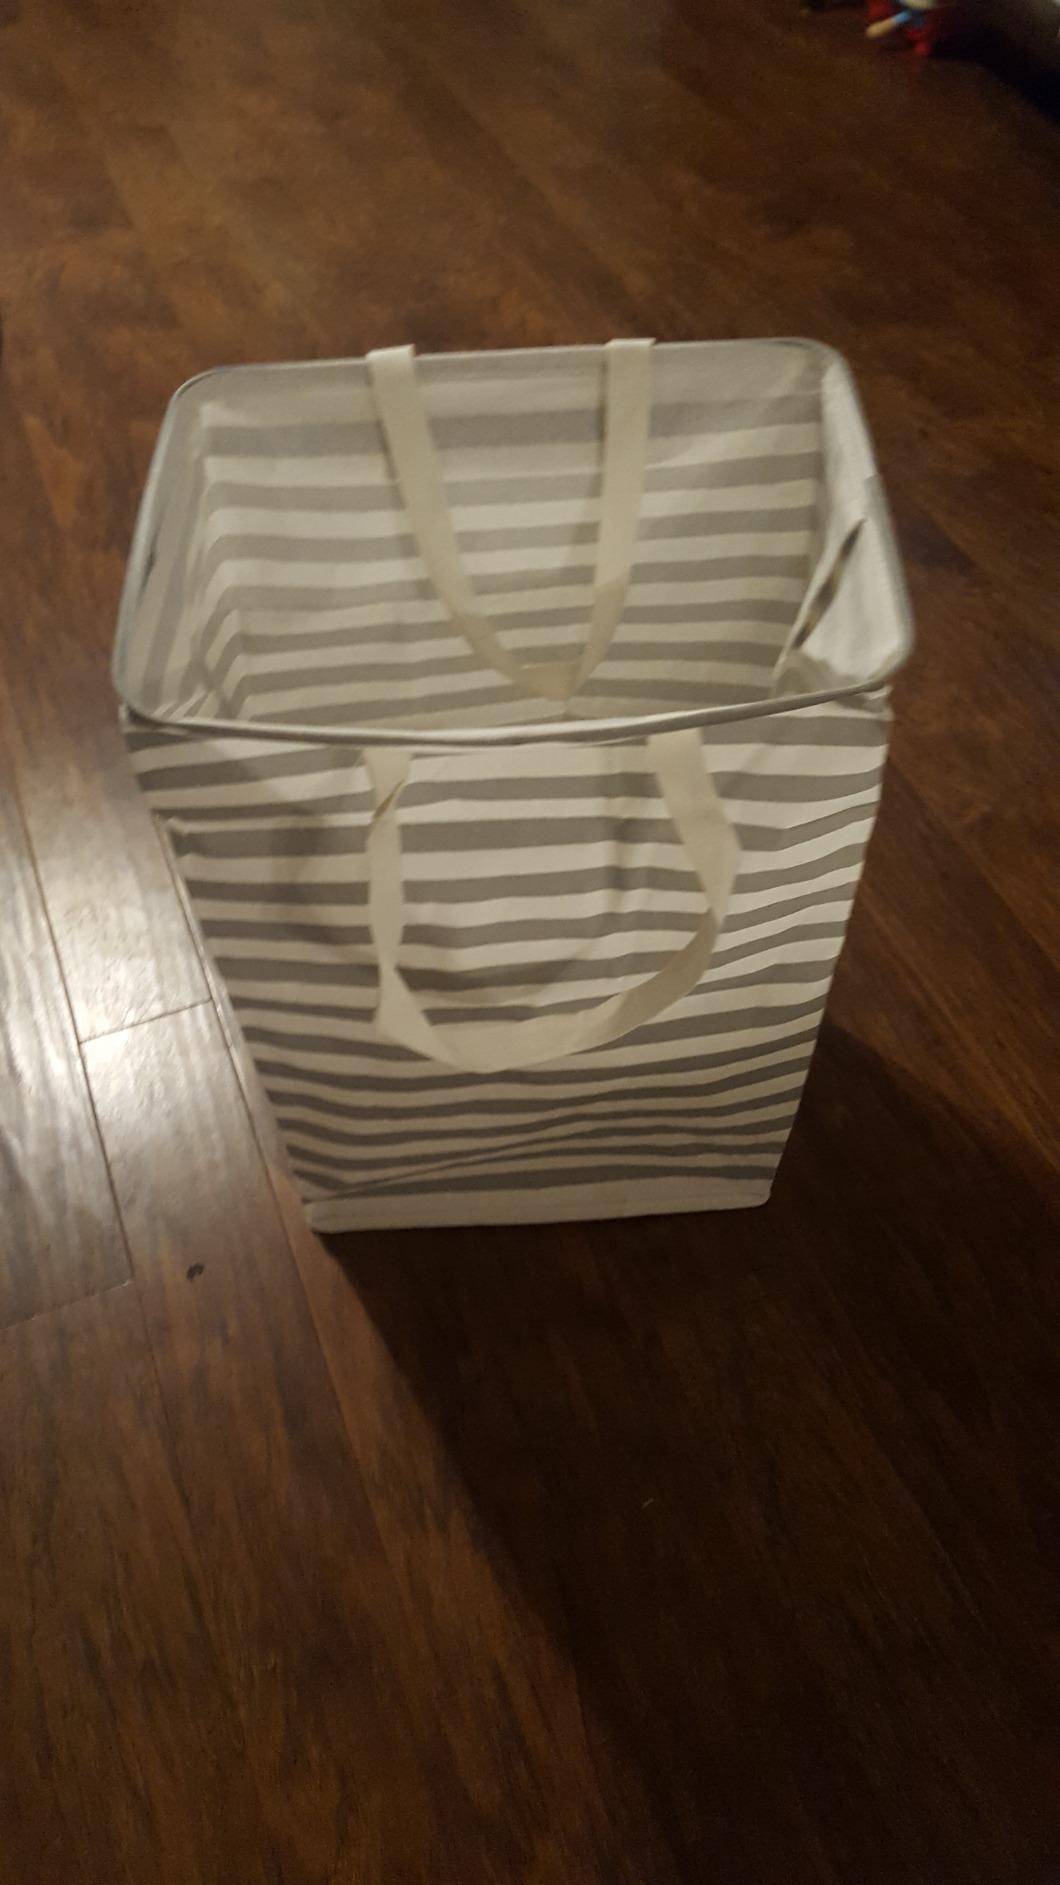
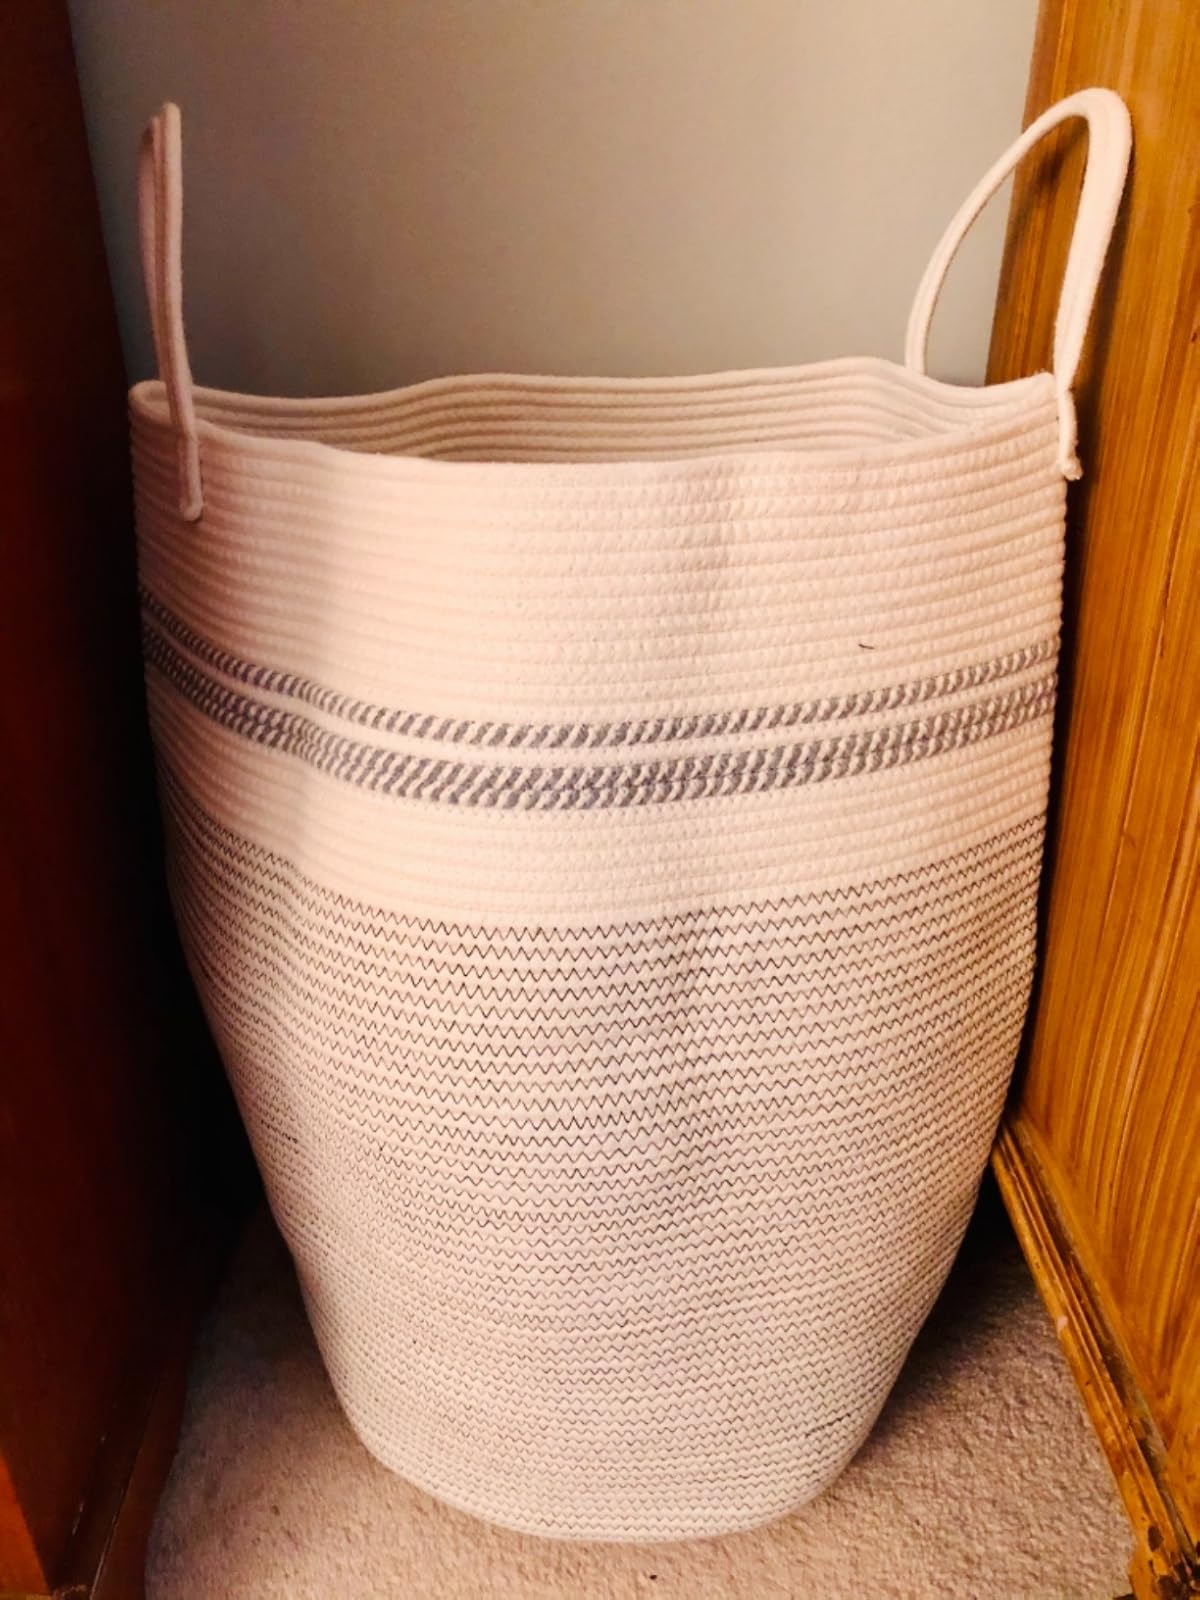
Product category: items_hamper
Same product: no